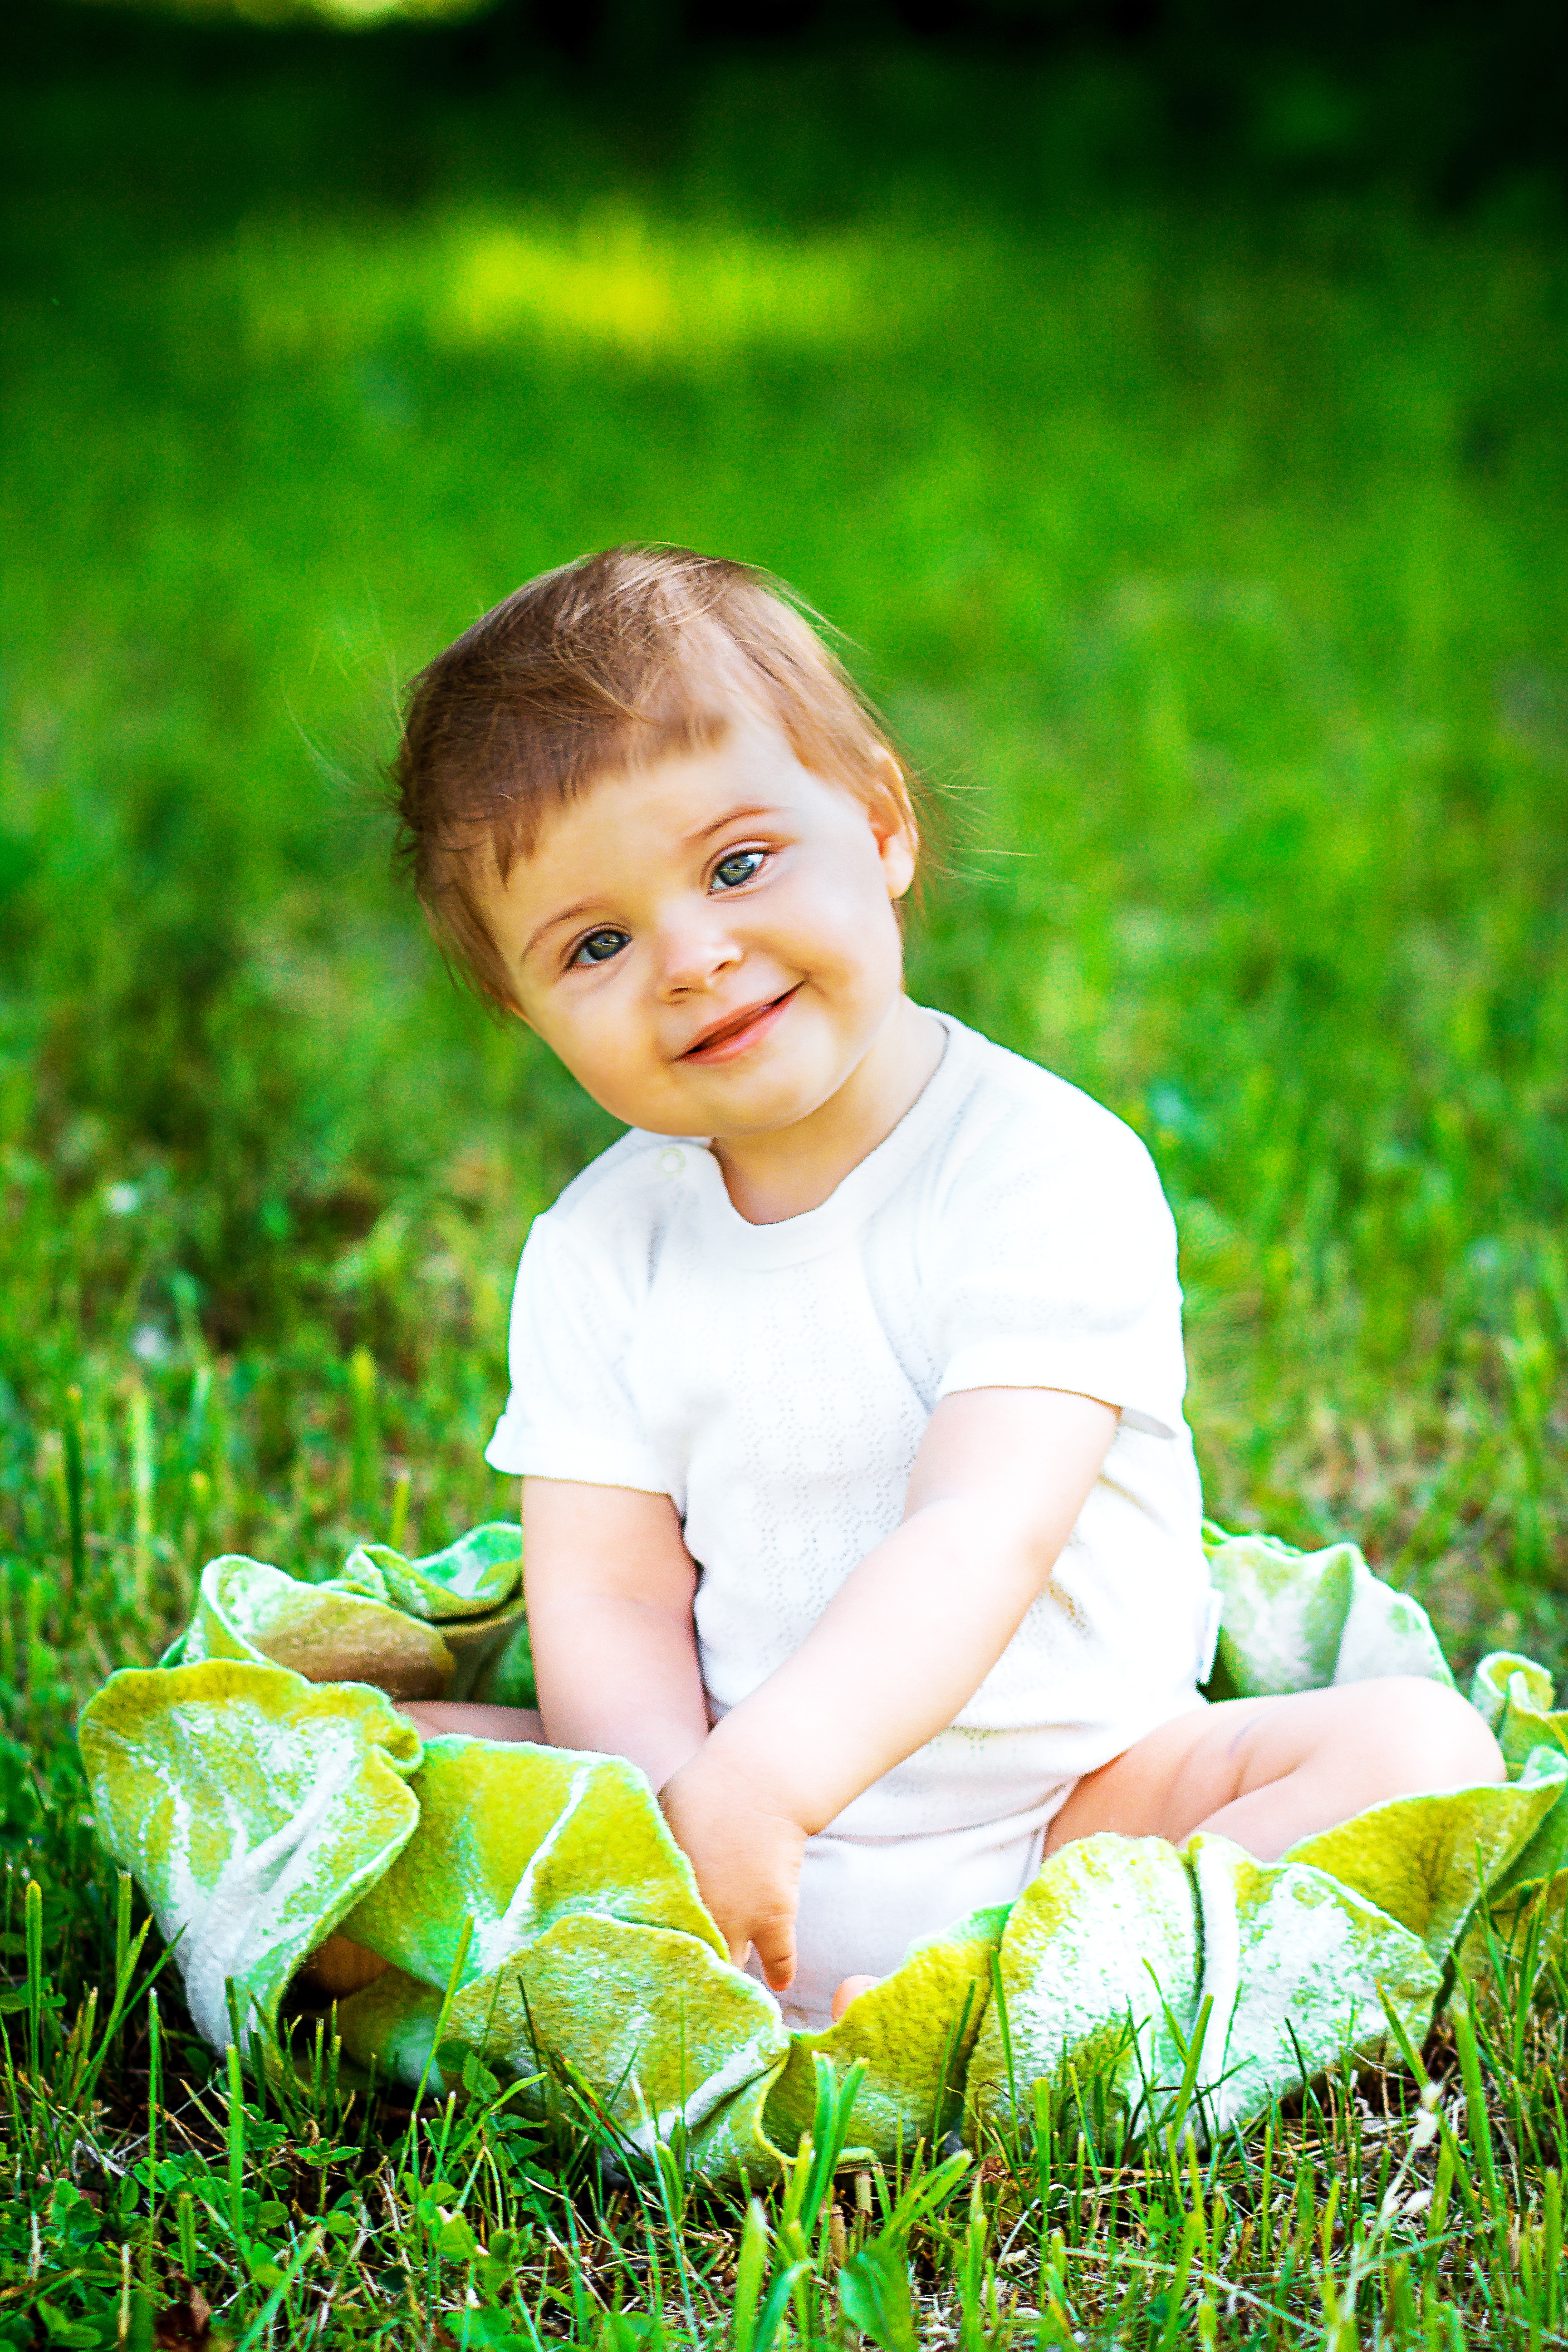
man, landscape, nature, forest, grass, person, light, girl, sun, sunset, lawn, meadow, game, play, sweet, sunlight, flower, boy, kid, view, cute, photo, summer, travel, portrait, spring, green, sitting, park, child, silence, baby, childhood, smile, family, kids, happy, infant, newborn, toddler, joy, beautiful, fine, babe, photographing children, small child, satisfied, sunny day, nicely, the little girl, smiling girl, children photographer, boy and girl, mosses, a cute baby, portrait photography, human positions